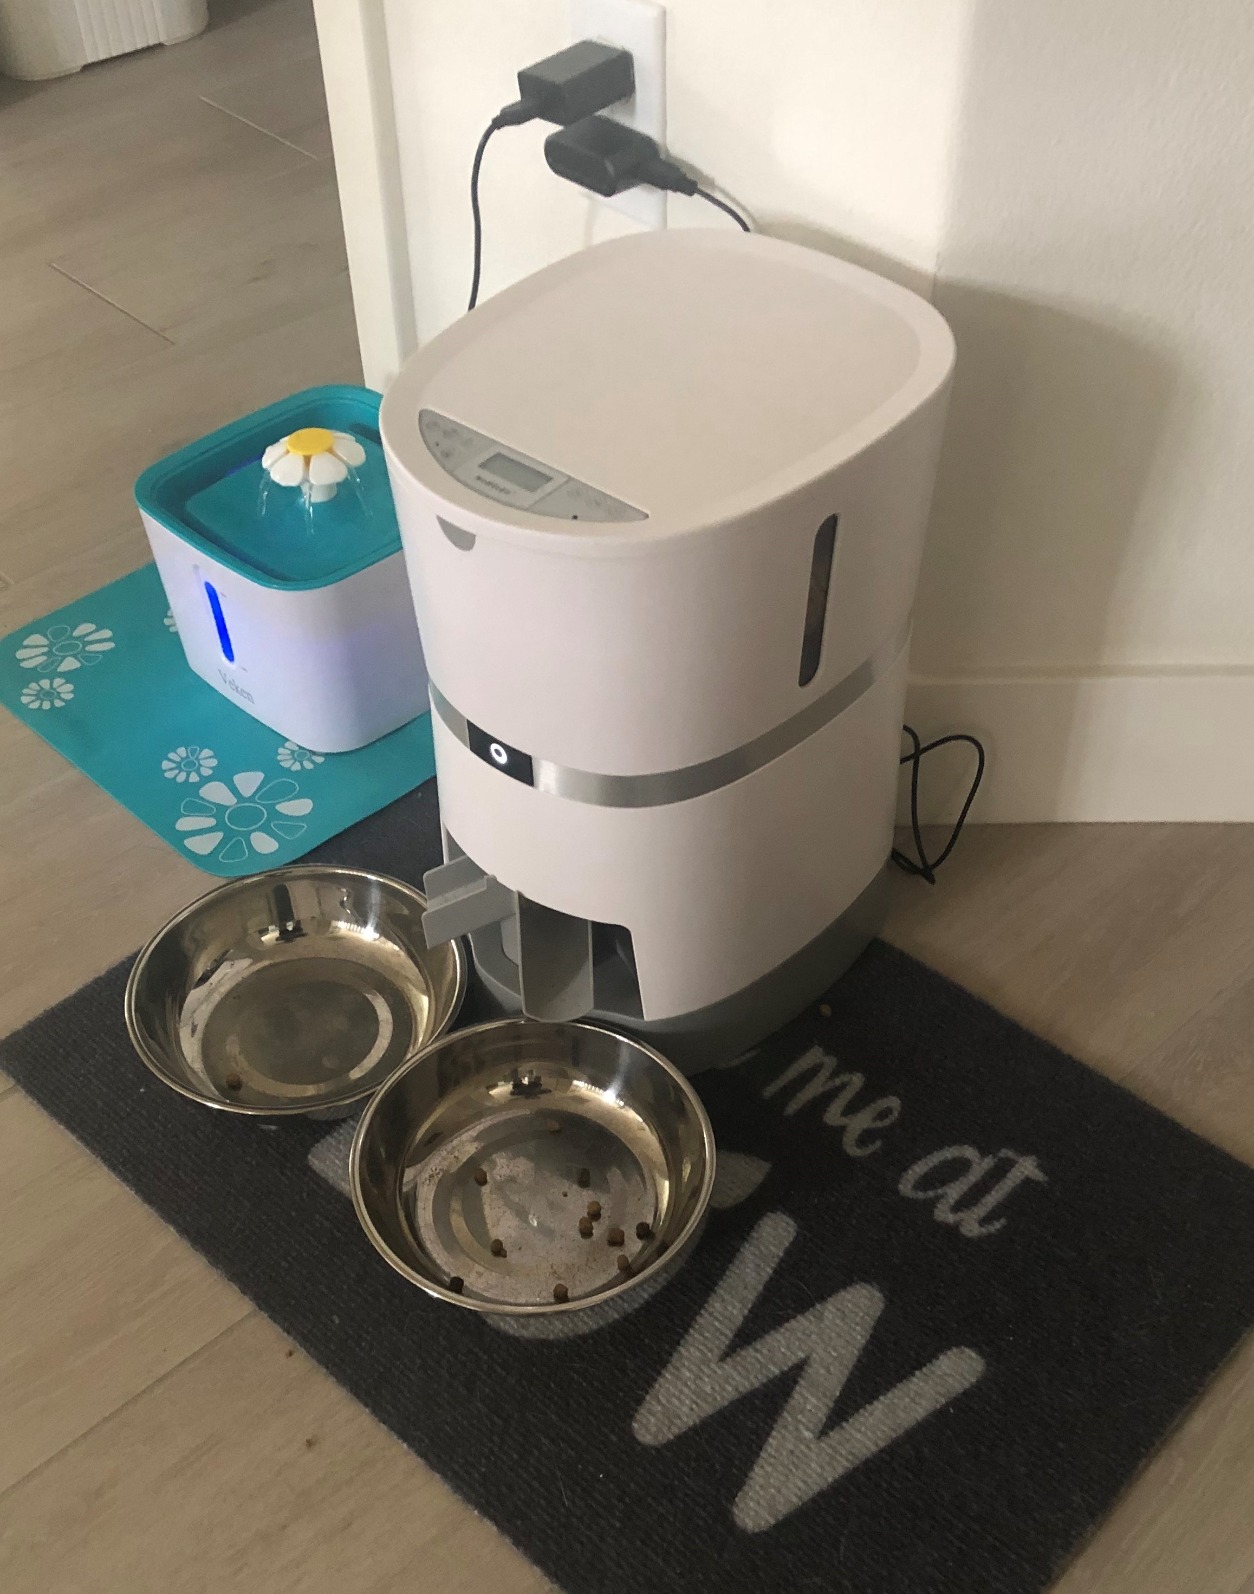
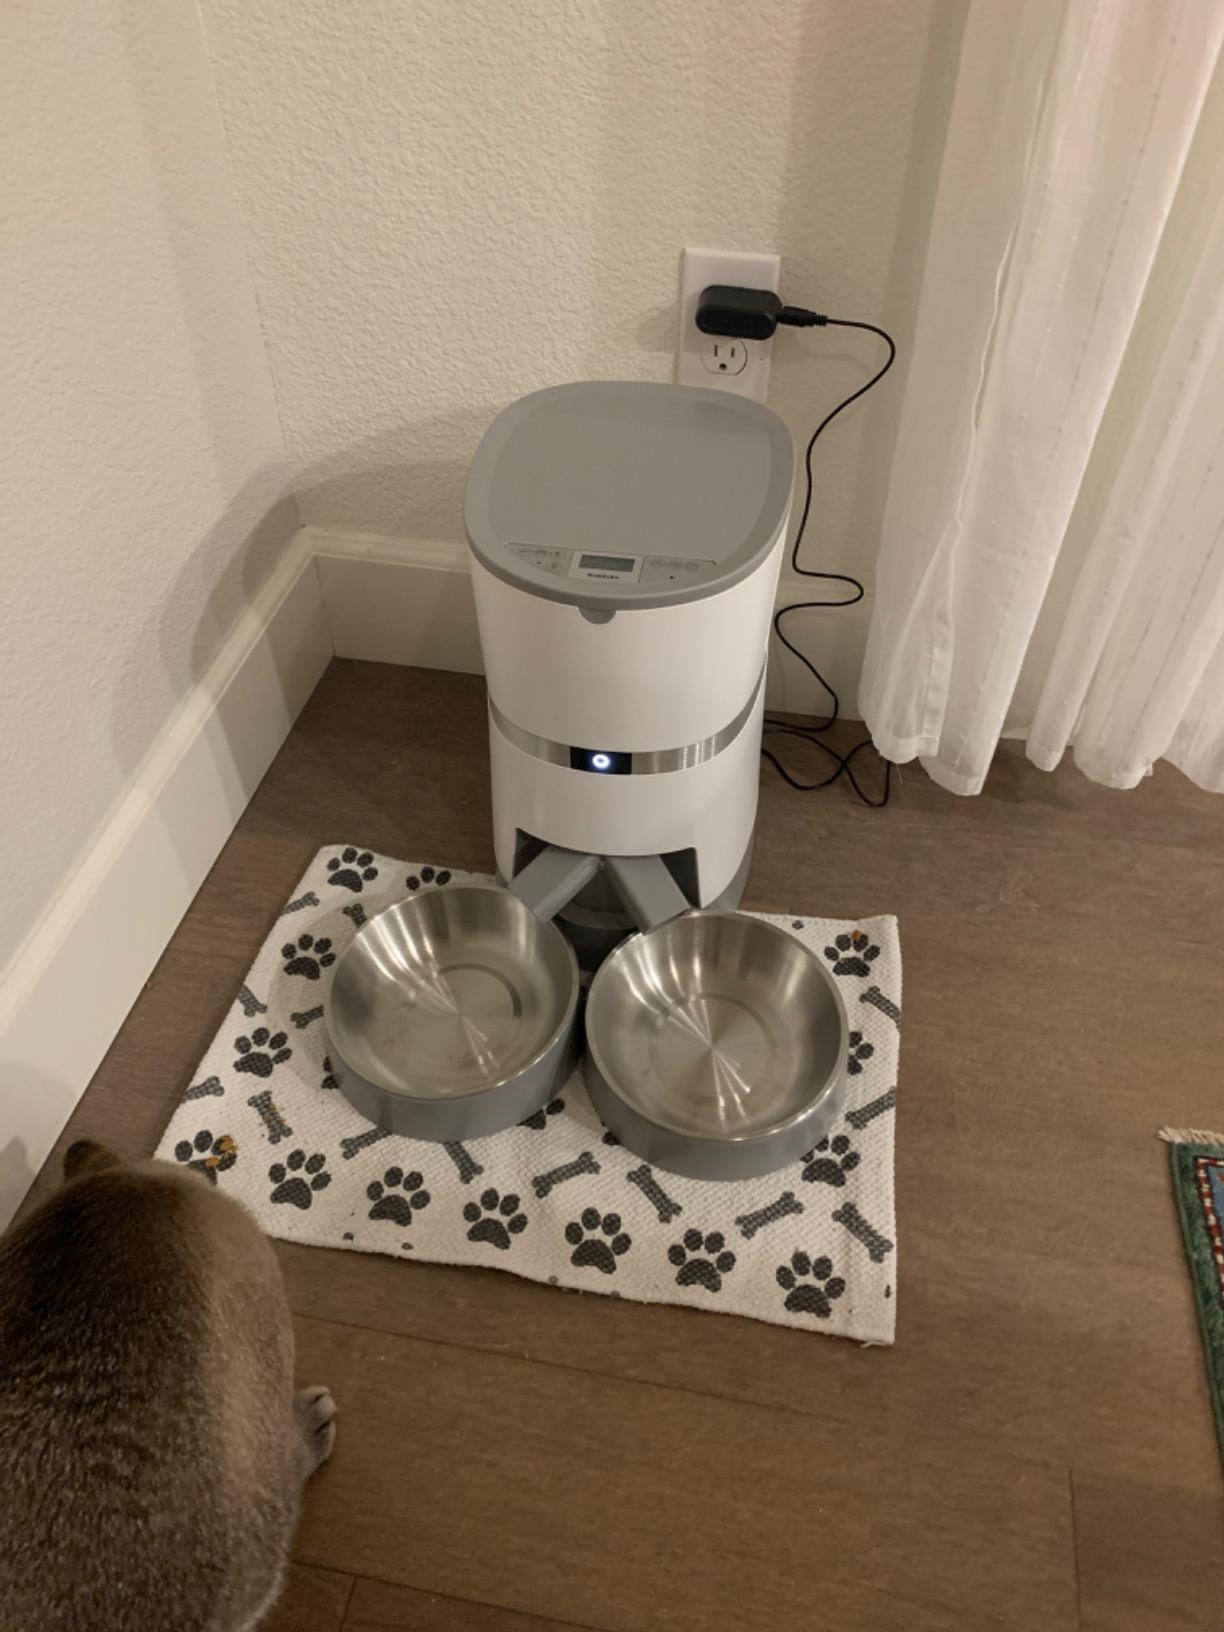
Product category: items_feeder
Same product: yes